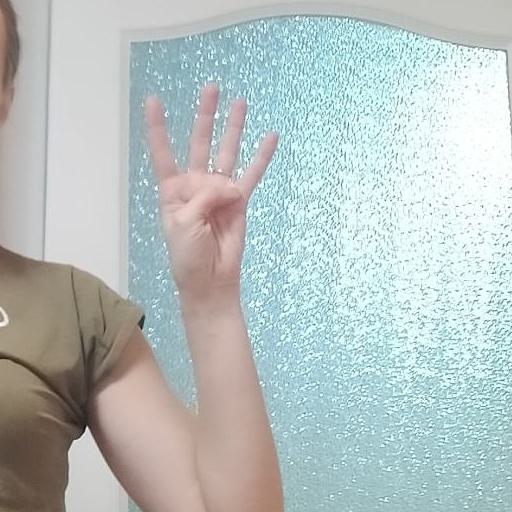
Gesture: four